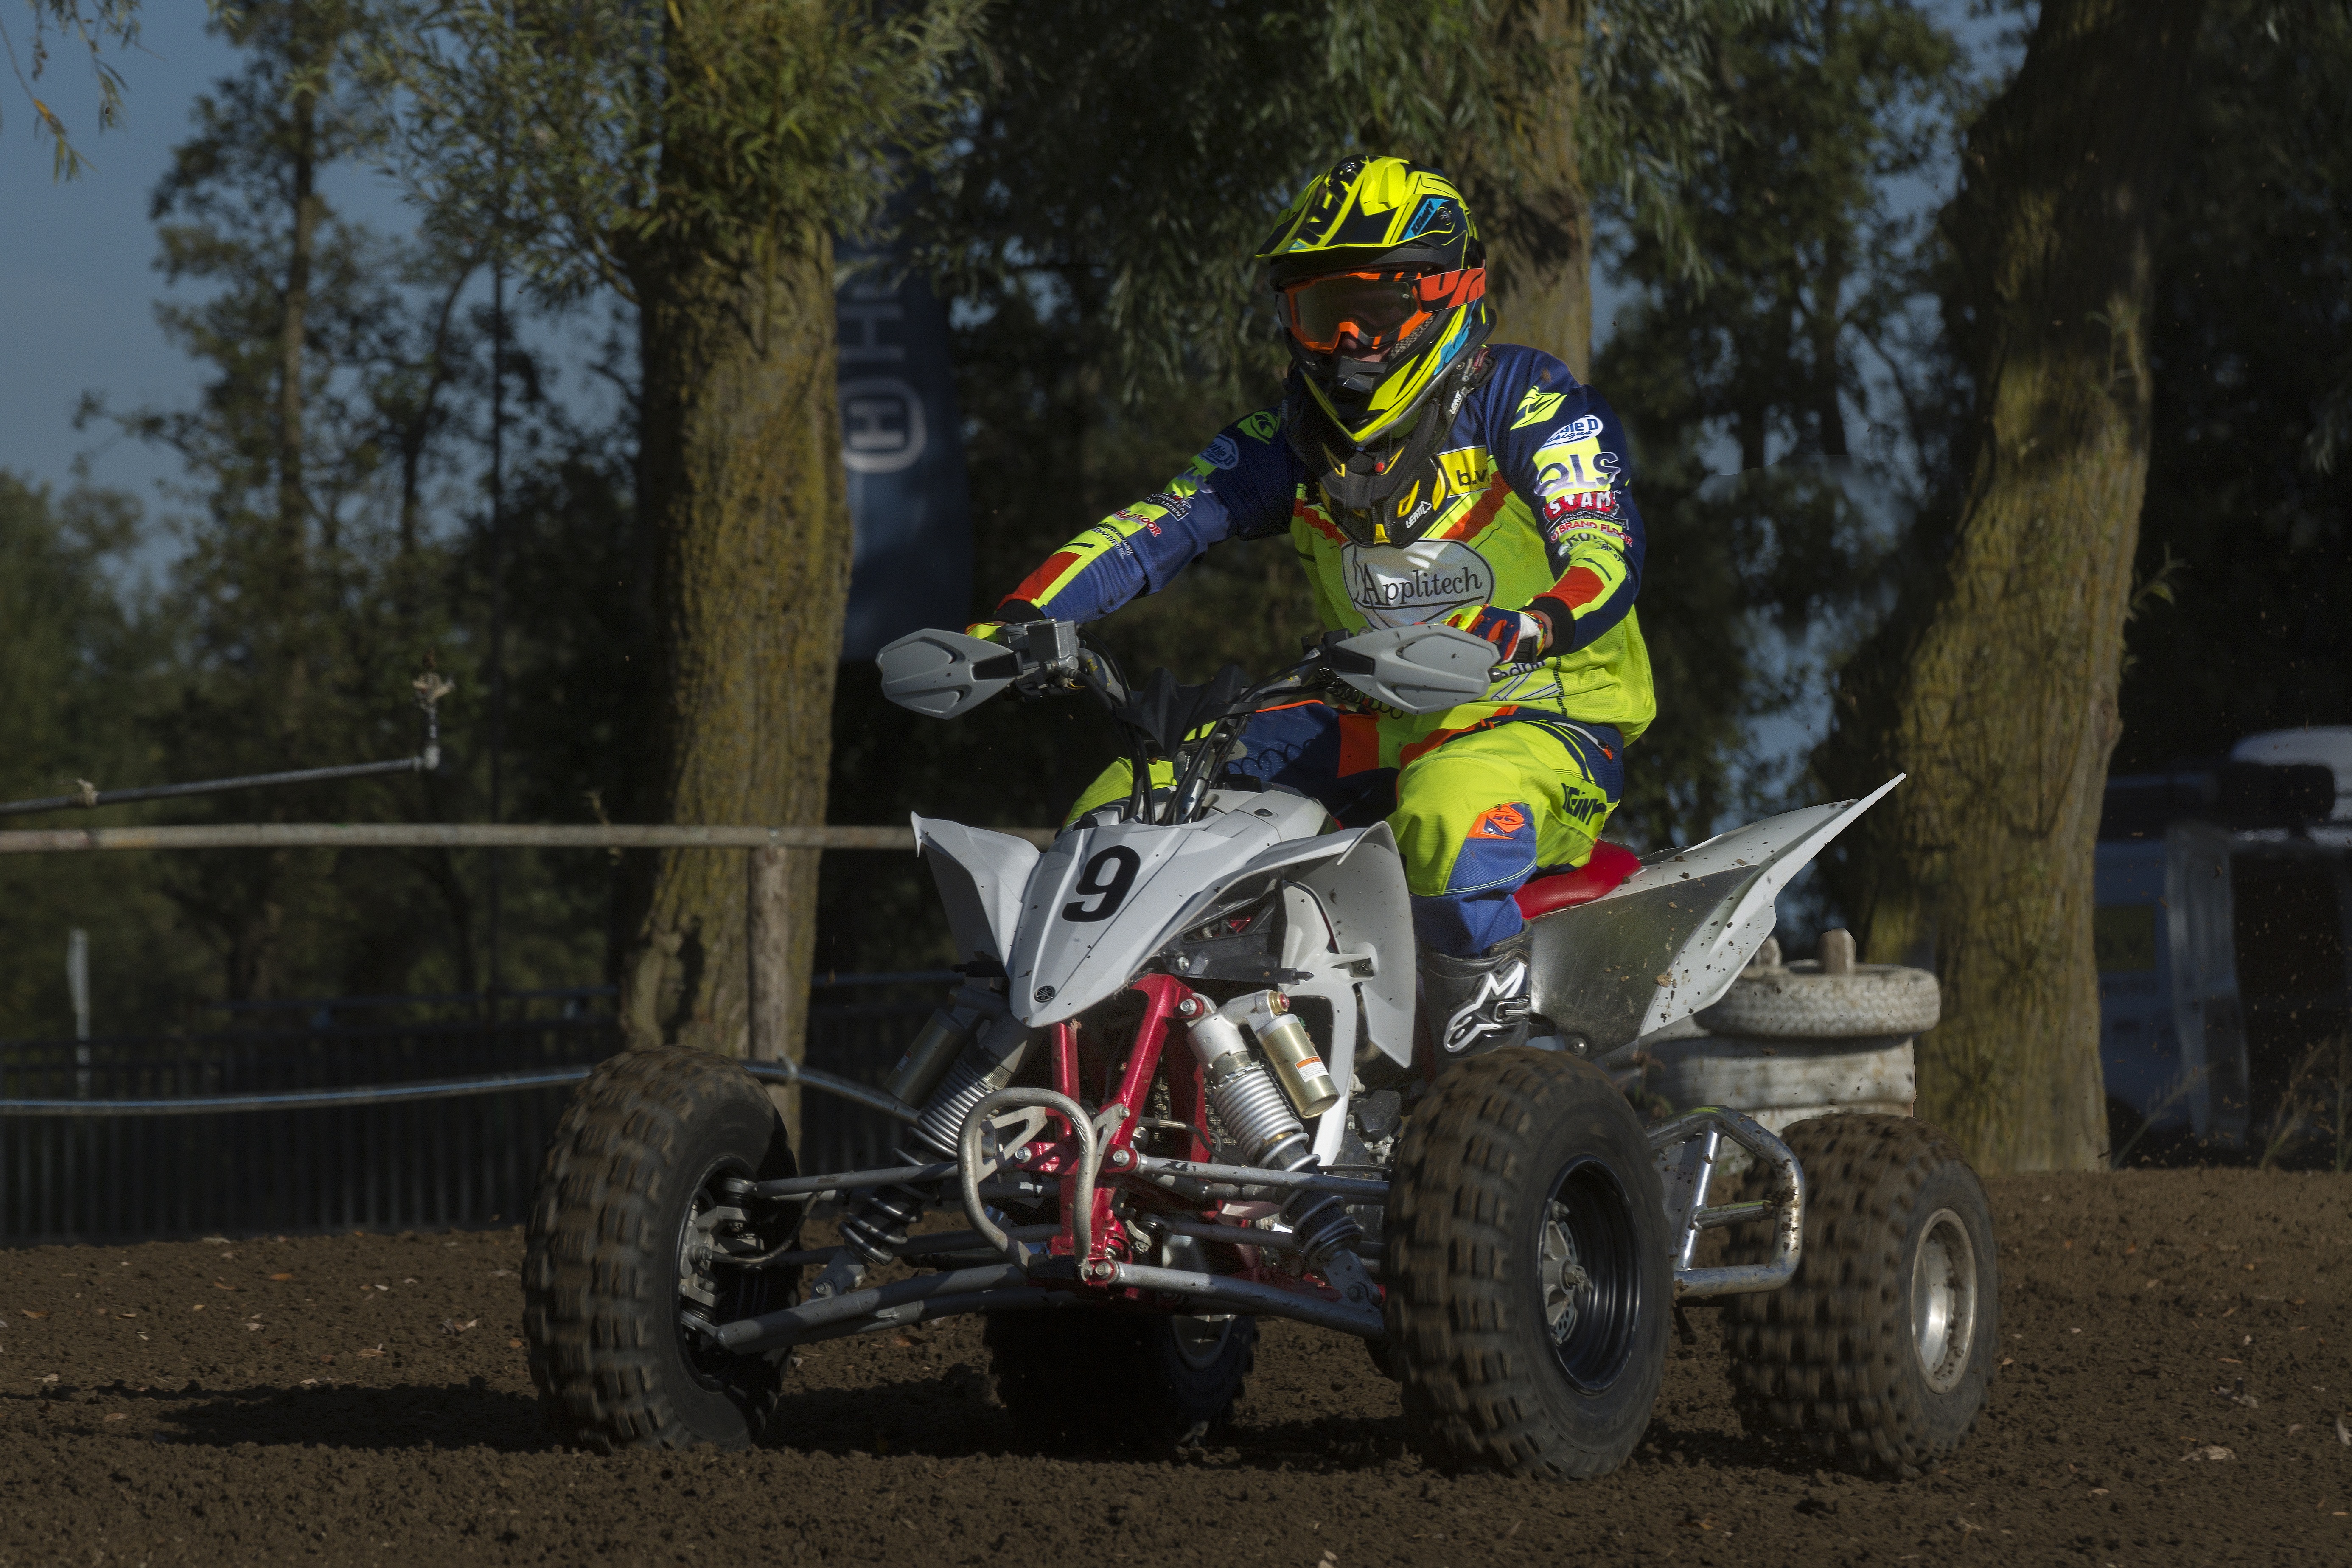
vehicle, motocross, drive, extreme sport, race, sports, racing, contest, quad, motorsport, atv, freestyle motocross, all terrain vehicle, motorcycle racing, off roading, stunt performer, endurocross, dirt track racing